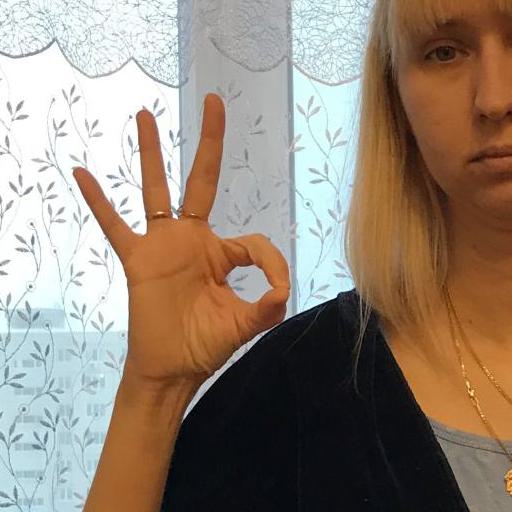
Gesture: ok